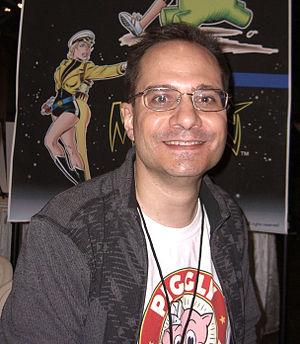
Andrew Pepoy est un auteur de bande dessinée américain. Il a travaillé sur de très nombreuses séries, de Superman aux Simpson, en passant par Sonic, Batman ou le comic strip de Little Orphan Annie.